Battle of New Hope Church

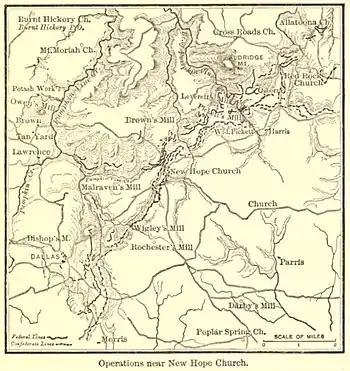
Operations near New Hope Church map is from Jacob D. Cox's "Atlanta".

Geary's troops took several prisoners who told them that Hood's corps was directly ahead. Both Thomas and Hooker were startled by this information because, like Sherman, they did not expect to run into major opposition so soon. Fearing that Geary's troops were exposed to a sudden attack, Thomas summoned the divisions of Williams and Butterfield to march rapidly to Geary's assistance. Having marched down the right fork toward Dallas, Williams' troops had to retrace their route to Owen's Mills, then turn right into the road Geary had taken. Between 4 pm and 5 pm, both Williams' and Butterfield's troops reinforced Geary. Still convinced that only minor Confederate forces were in the Dallas area, Sherman ordered Thomas to attack; Thomas passed the order to Hooker.